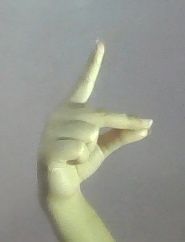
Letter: ta